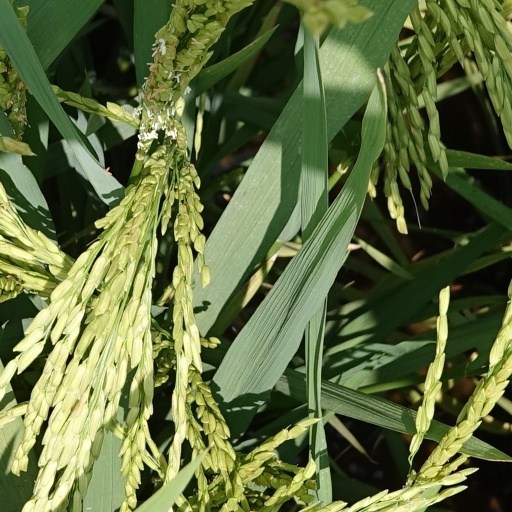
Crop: rice